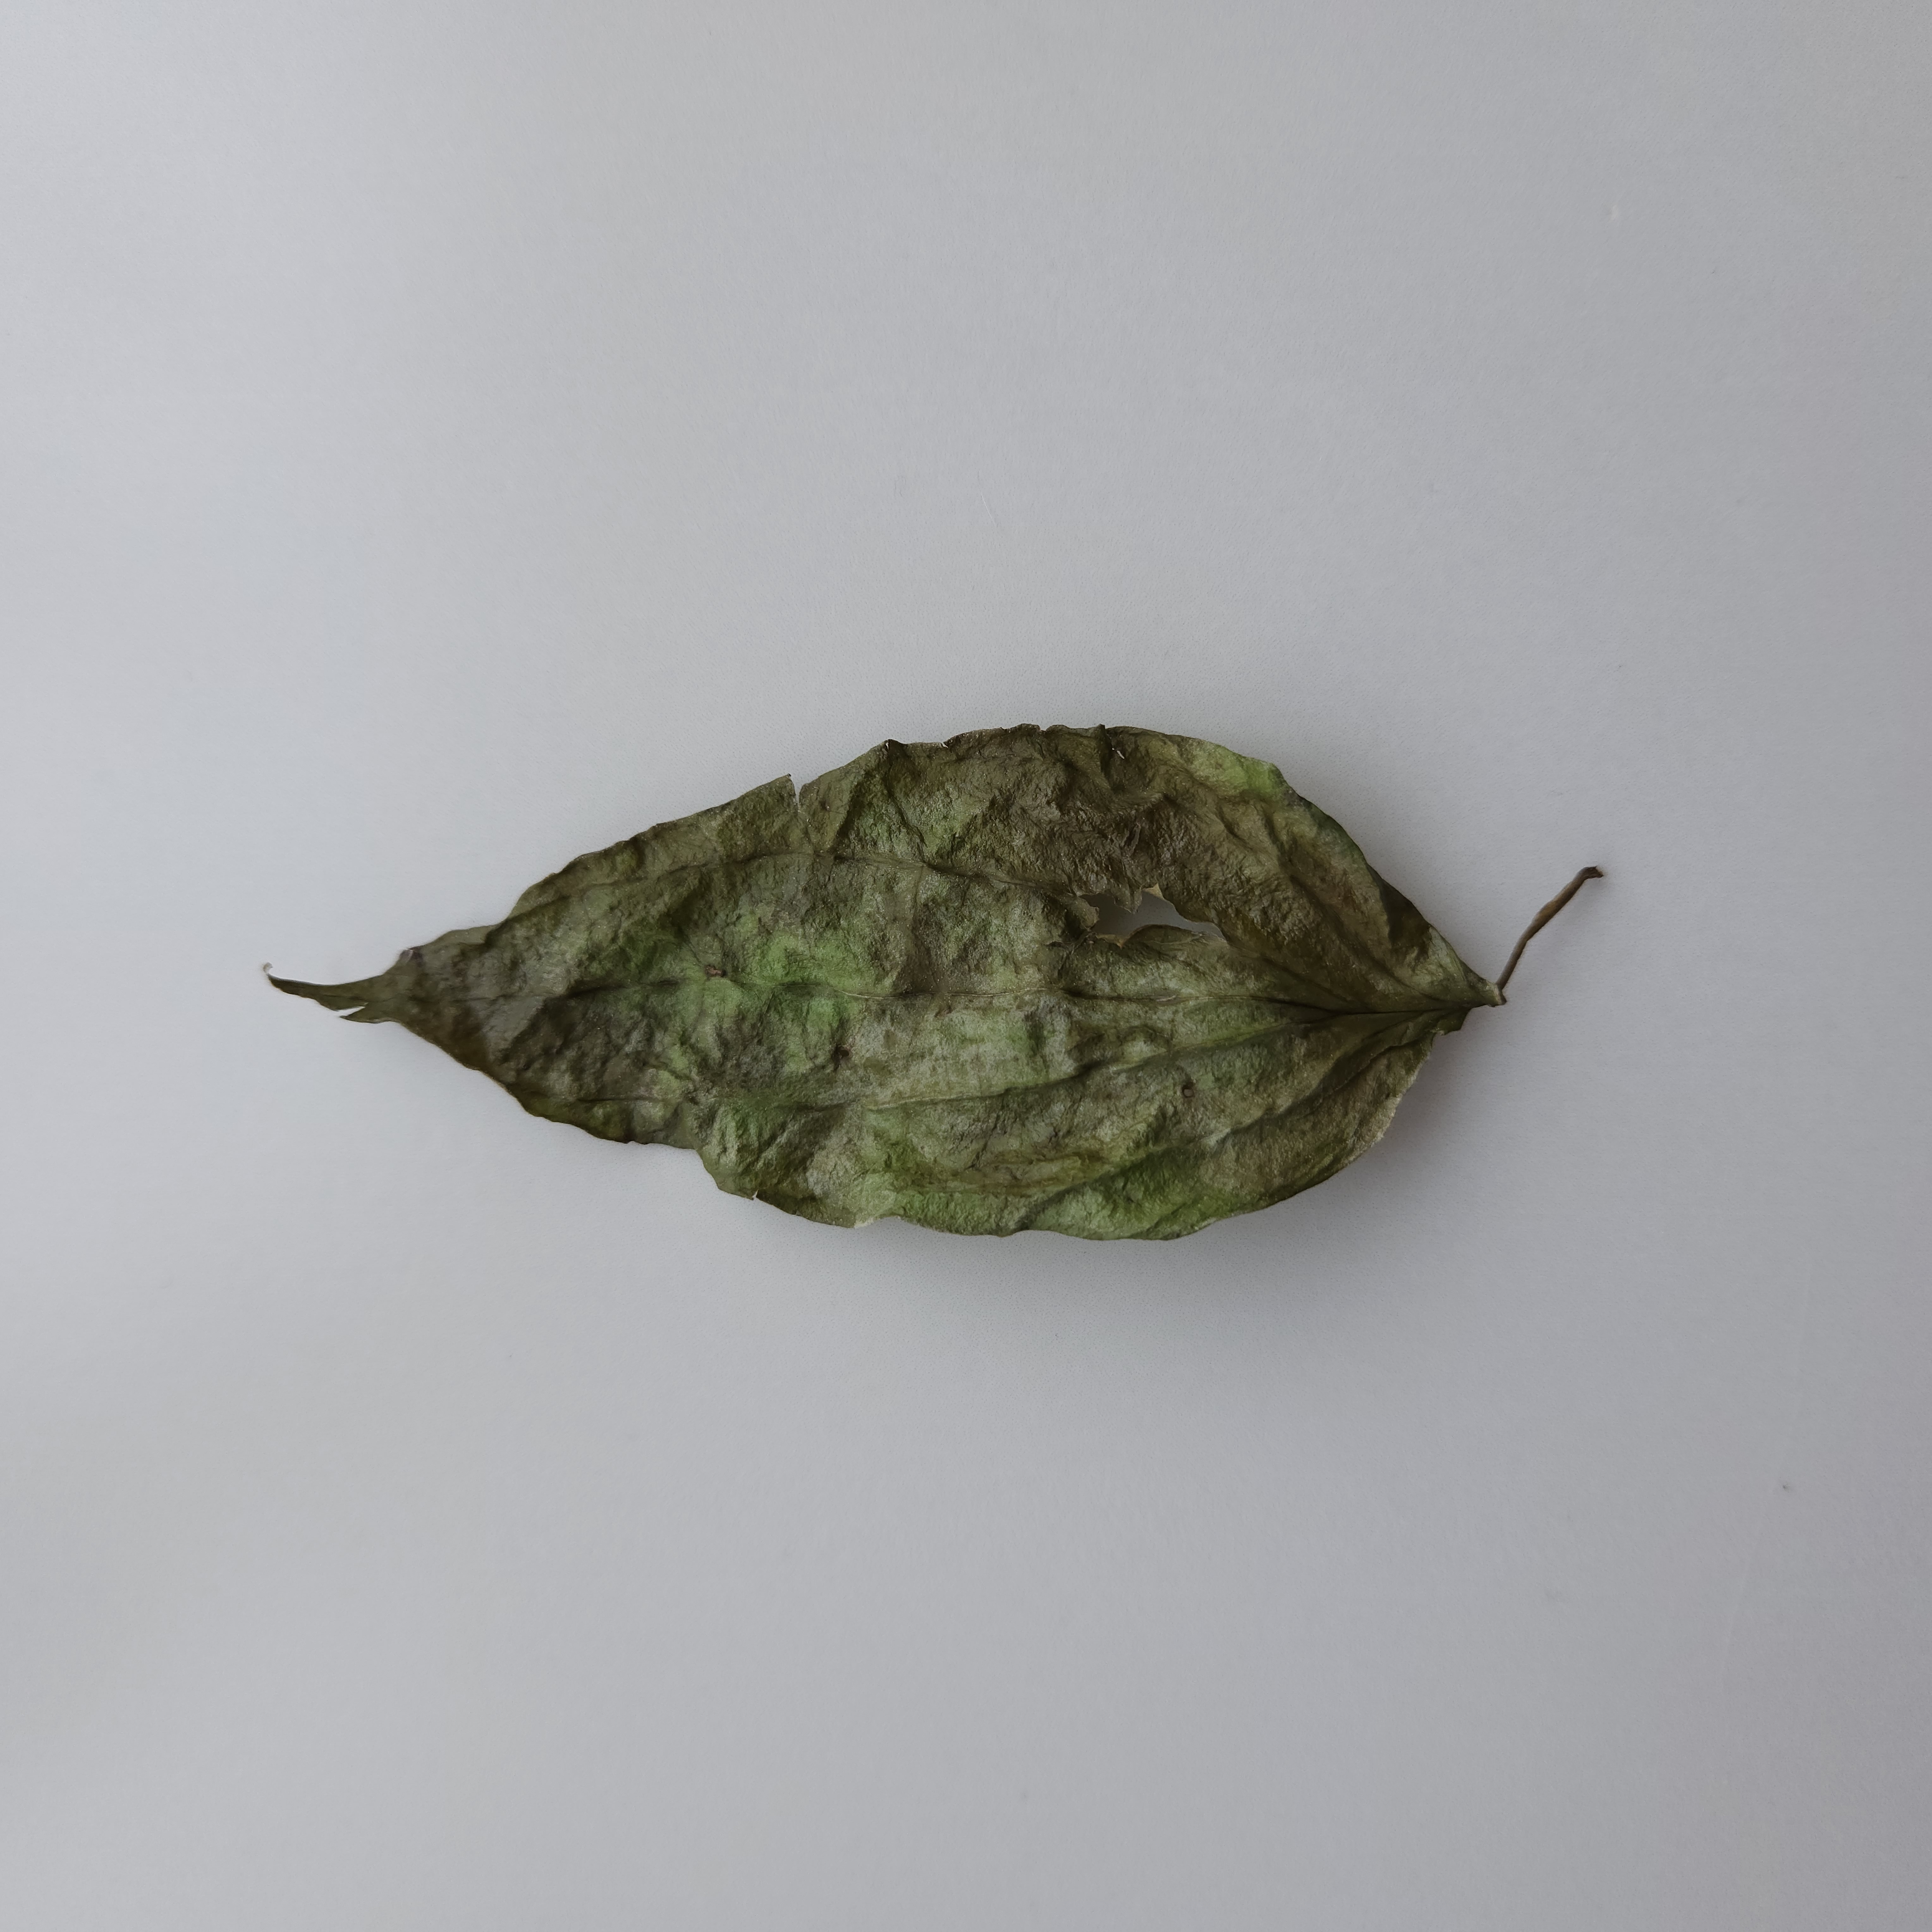
Label: Dried